Nancy Lincoln Inn

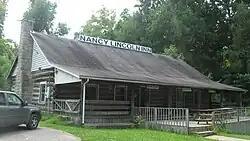

The Nancy Lincoln Inn is a historic building located adjacent to the Abraham Lincoln Birthplace National Historical Park in LaRue County, Kentucky, just south of Hodgenville, Kentucky. Despite being on National Park Service property, it is privately owned.